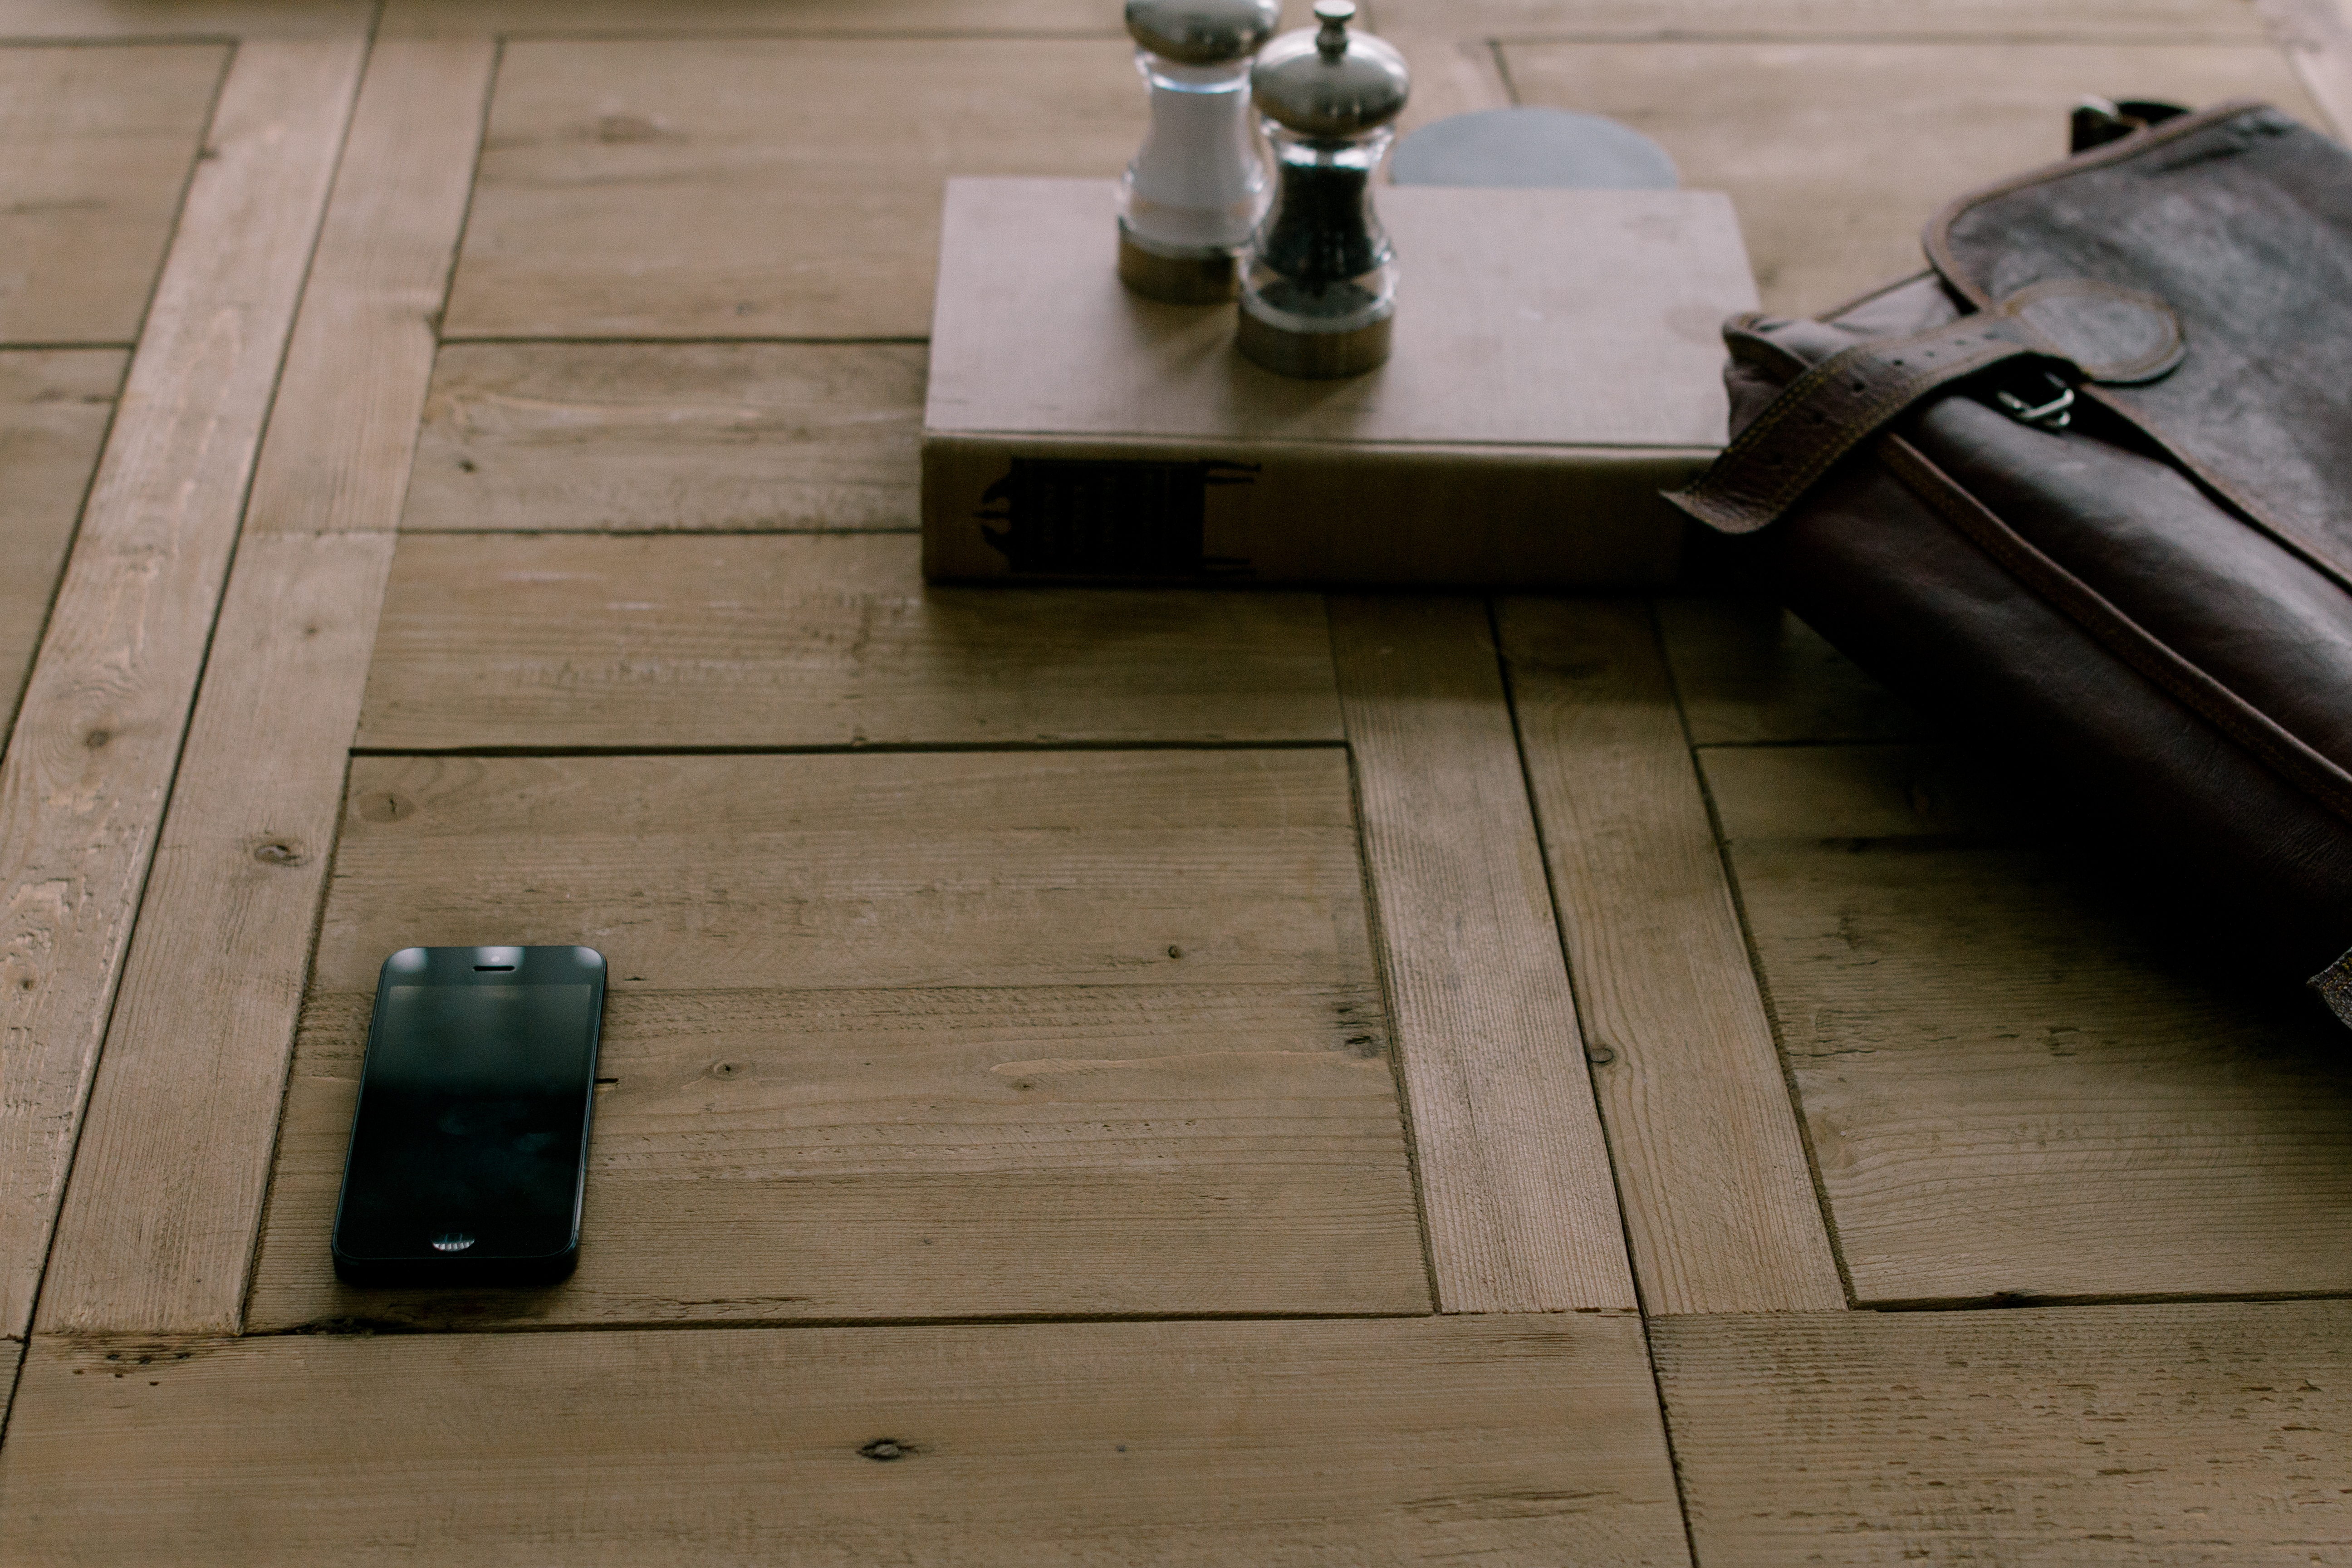
iphone, table, book, wood, floor, pattern, phone, tile, furniture, publicdomain, background, stilllife, hardwood, satchel, saltandpeppershakers, brownsatchel, flooring, wood flooring, laminate flooring